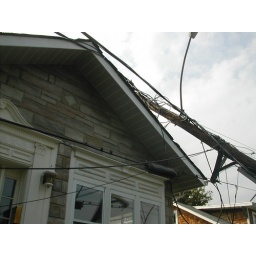
2506 Leslie Ave - power pole above house